Khadga Shumsher Jung Bahadur Rana

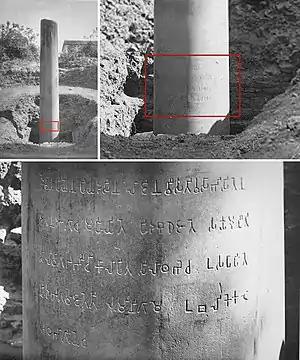
Lumbini Rummindei pillar at time of discovery in 1896, with location of the inscription, which was hidden about 1 meter under ground level.

In December 1896, German archaeologist Dr. Alois Anton Führer was making a follow-up survey of the nearby Nigali-Sagar pillar which was earlier discovered and investigated by him in March 1895. According to some accounts, Fuhrer found the Lumbini pillar on 1 December, and then asked the help of the regional governor, General Khadga Shamsher Rana, to excavate it. According to other accounts, General Khadga Shamsher knew the location of the pillar and led Führer to it. It had also been reported by Khadga Shamsher to Irish Indologist Vincent Arthur Smith a few year earlier. Initially, only the top of the pillar was visible, with a medieval inscription on it. The Nepalese authorities under General Khadga Shamsher dug around the pillar, to find the ancient Brahmi inscription, which therefore had remained underground, hidden from view. It established Lumbini as the birthplace of Buddha since Ashoka visited and identified it in the 3rd century BCE.